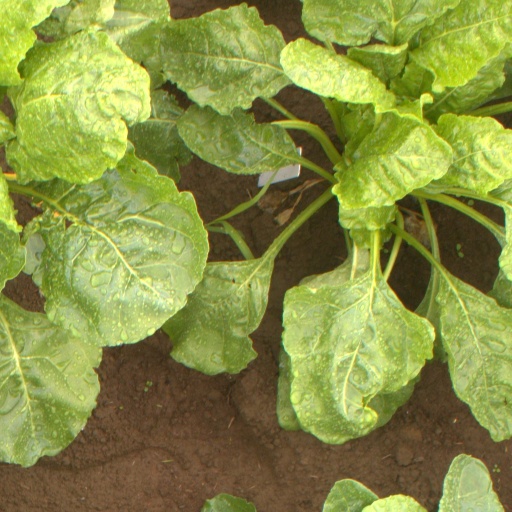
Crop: sugar beet